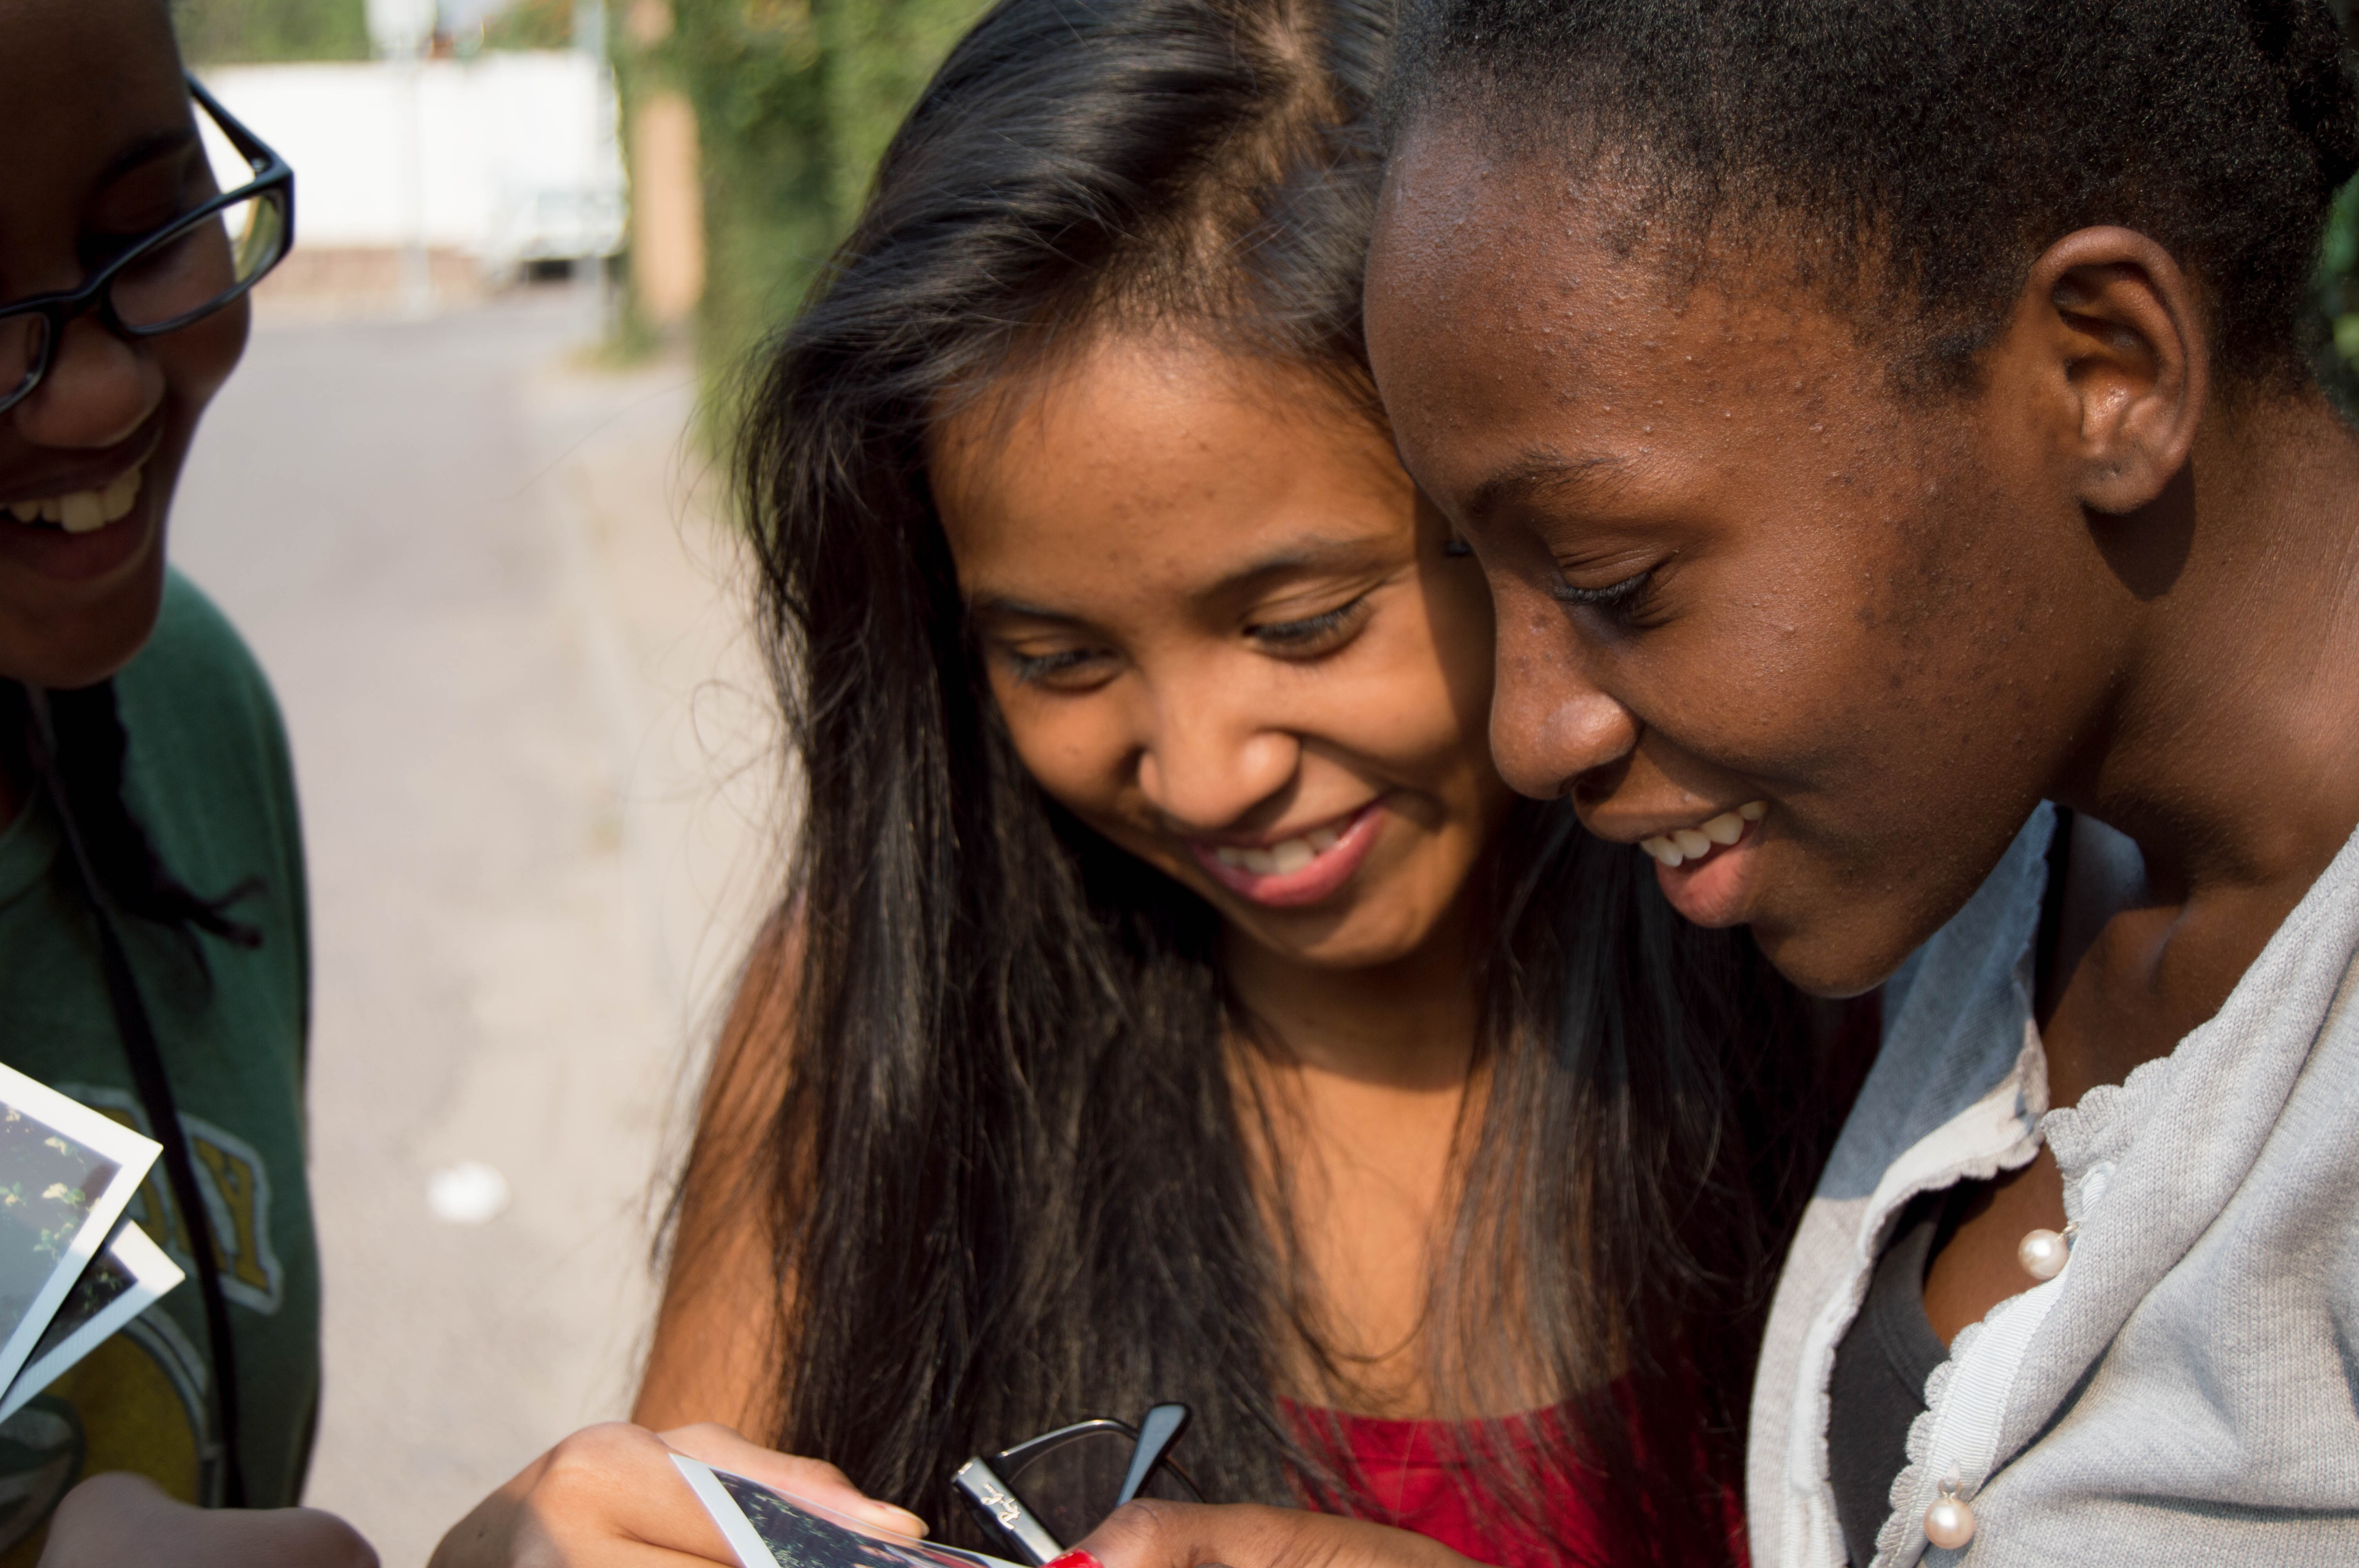
person, people, girl, portrait, child, smile, girls, happy, beauty, joy, interaction